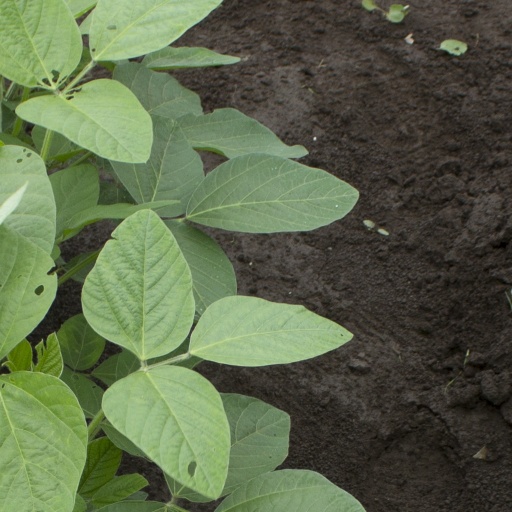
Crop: soybean